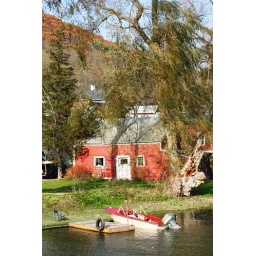
little house by the river